Canton of Geneva

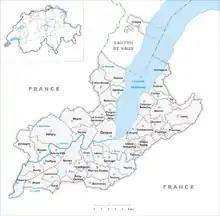
Municipalities of the canton of Geneva

There are 45 municipalities in the canton.